Teenage Mutant Ninja Turtles: Danger of the Ooze

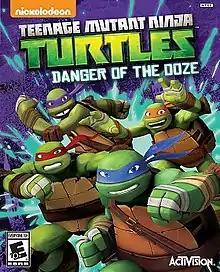

Teenage Mutant Ninja Turtles: Danger of the Ooze is a 2014 action-adventure game developed by WayForward Technologies and published by Activision. It is the second video game based on the 2012 "Teenage Mutant Ninja Turtles" TV series and features elements from the show's second and third seasons. It was released as a sequel to the 2013 game "Teenage Mutant Ninja Turtles". The game also features gameplay elements and homages to the 1989 "Teenage Mutant Ninja Turtles" NES game. The digital versions of the game, alongside other "Teenage Mutant Ninja Turtles" games published by Activision, were pulled from all digital storefronts in January 2017 when the rights expired and they chose not to renew the license.